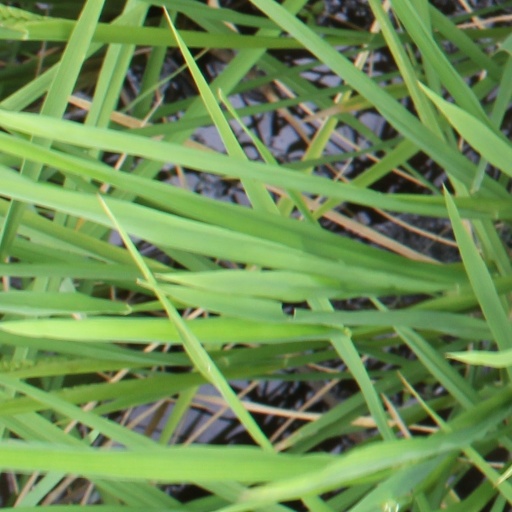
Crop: rice